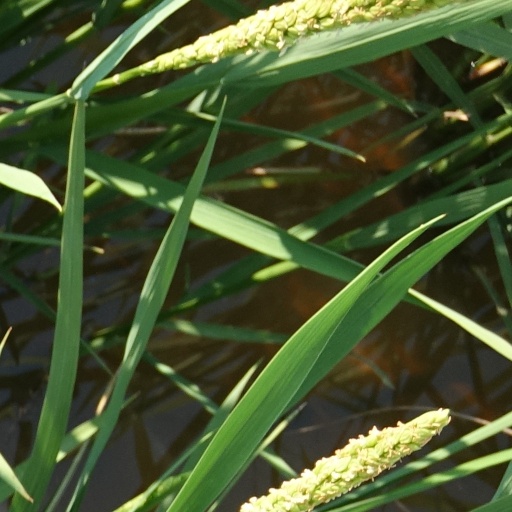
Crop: rice